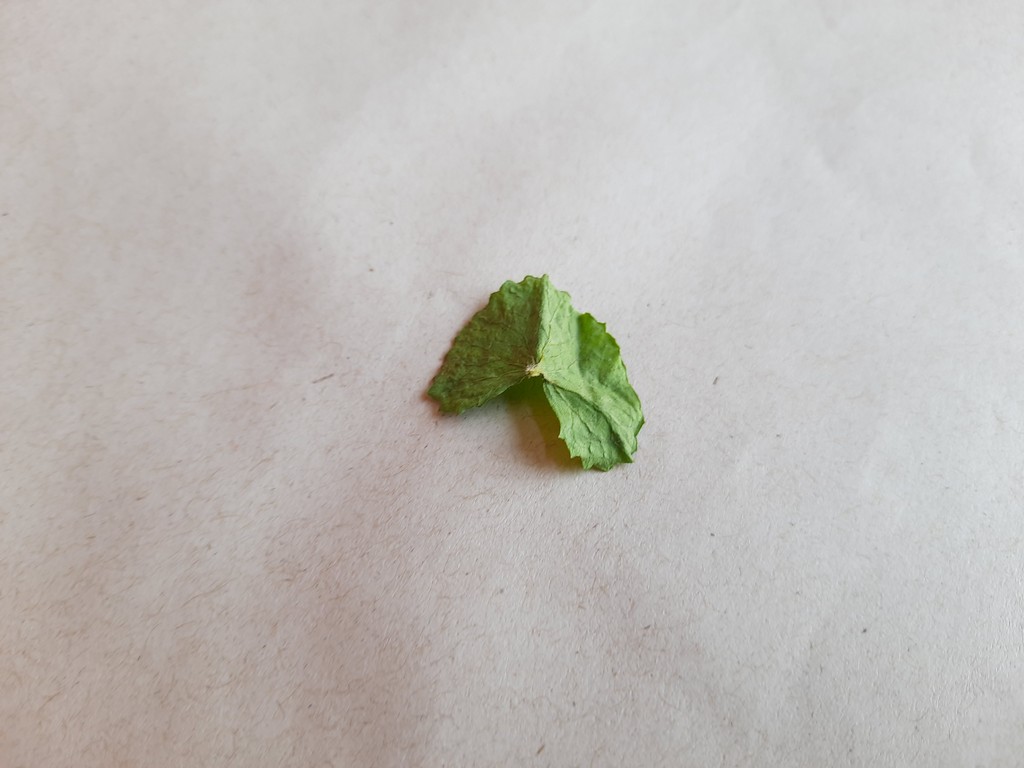
Label: Dried